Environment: real
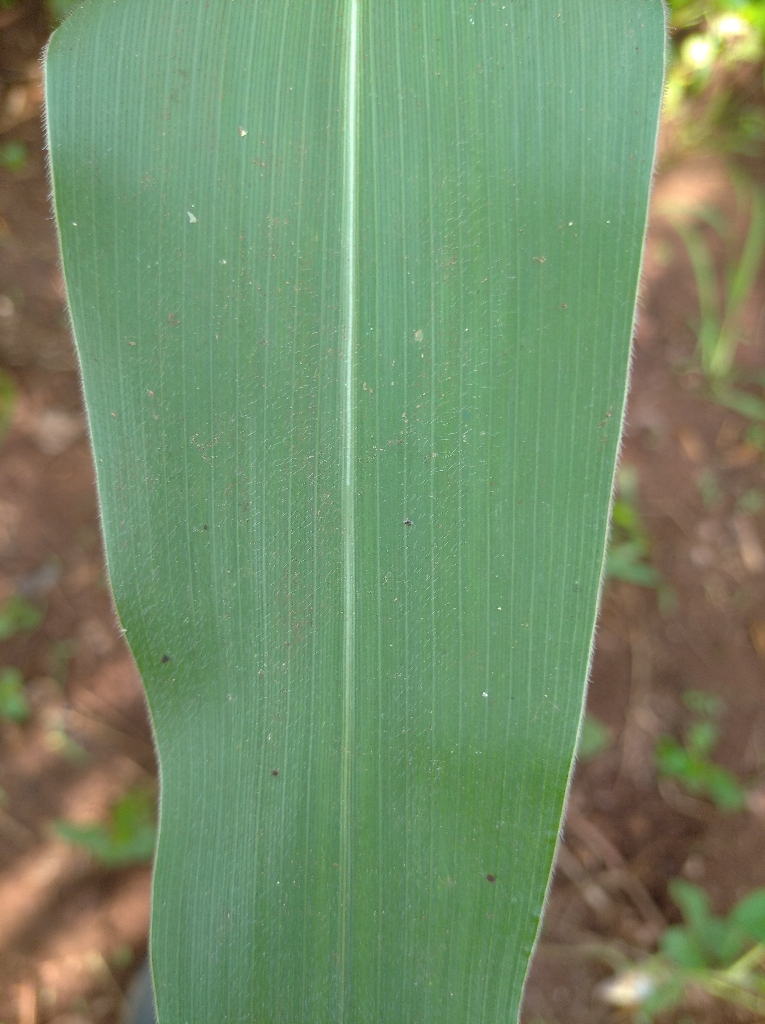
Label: healthy